Warren Church (politician)

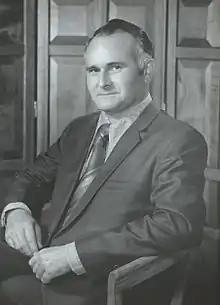
Warren Church

In 1972 Church was invited to a Salinas Board of Realtors meeting to discuss campaign issues in a private setting. Church declined stating: